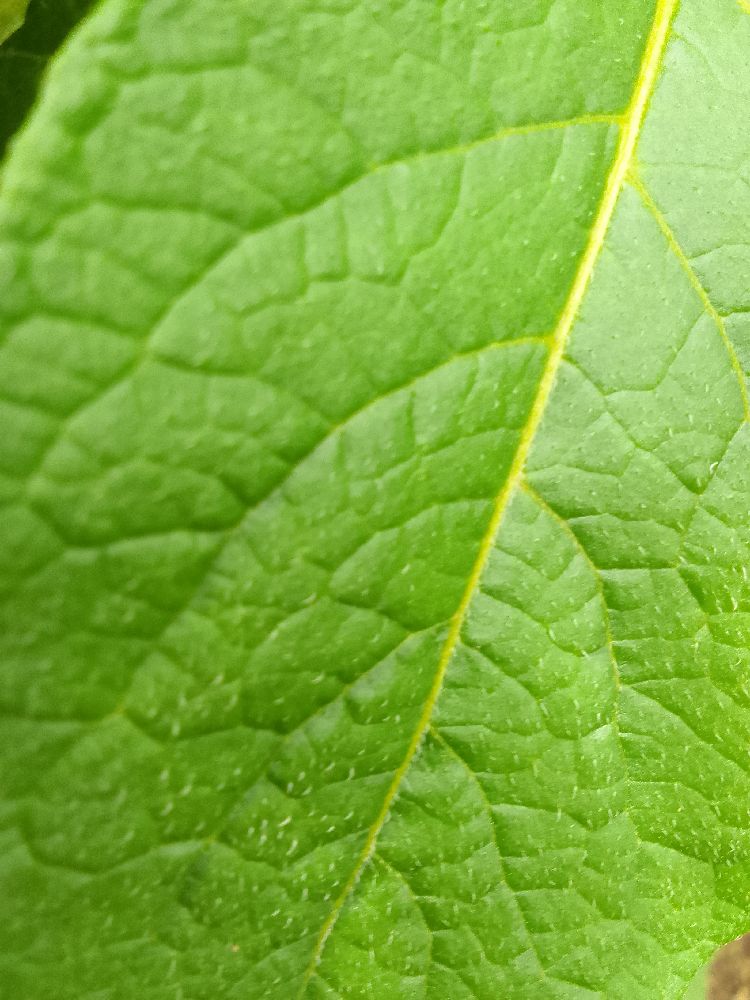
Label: Healthy